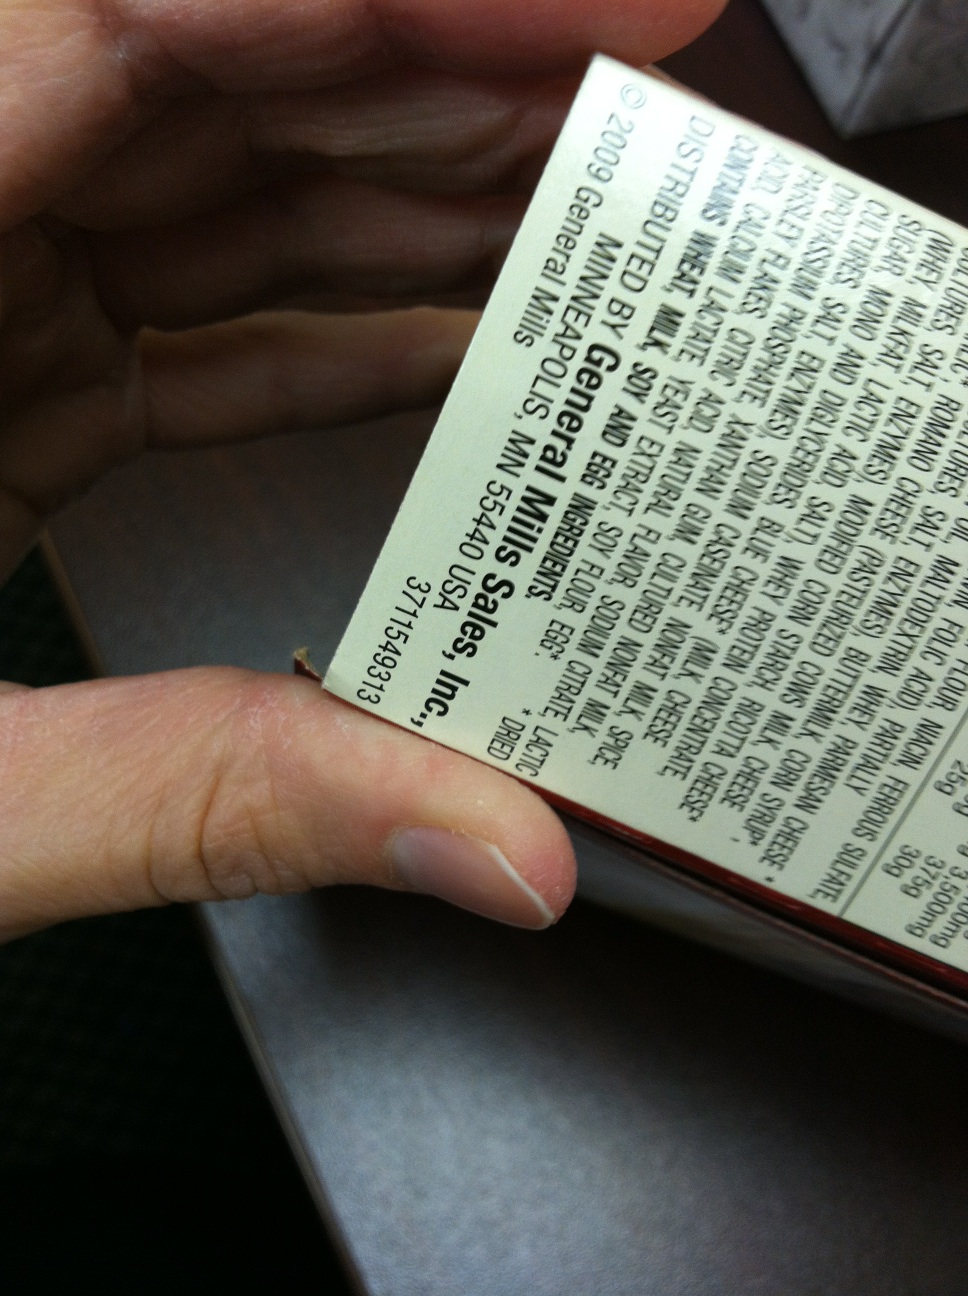Question: What is the expiration date?
Answer: unanswerable